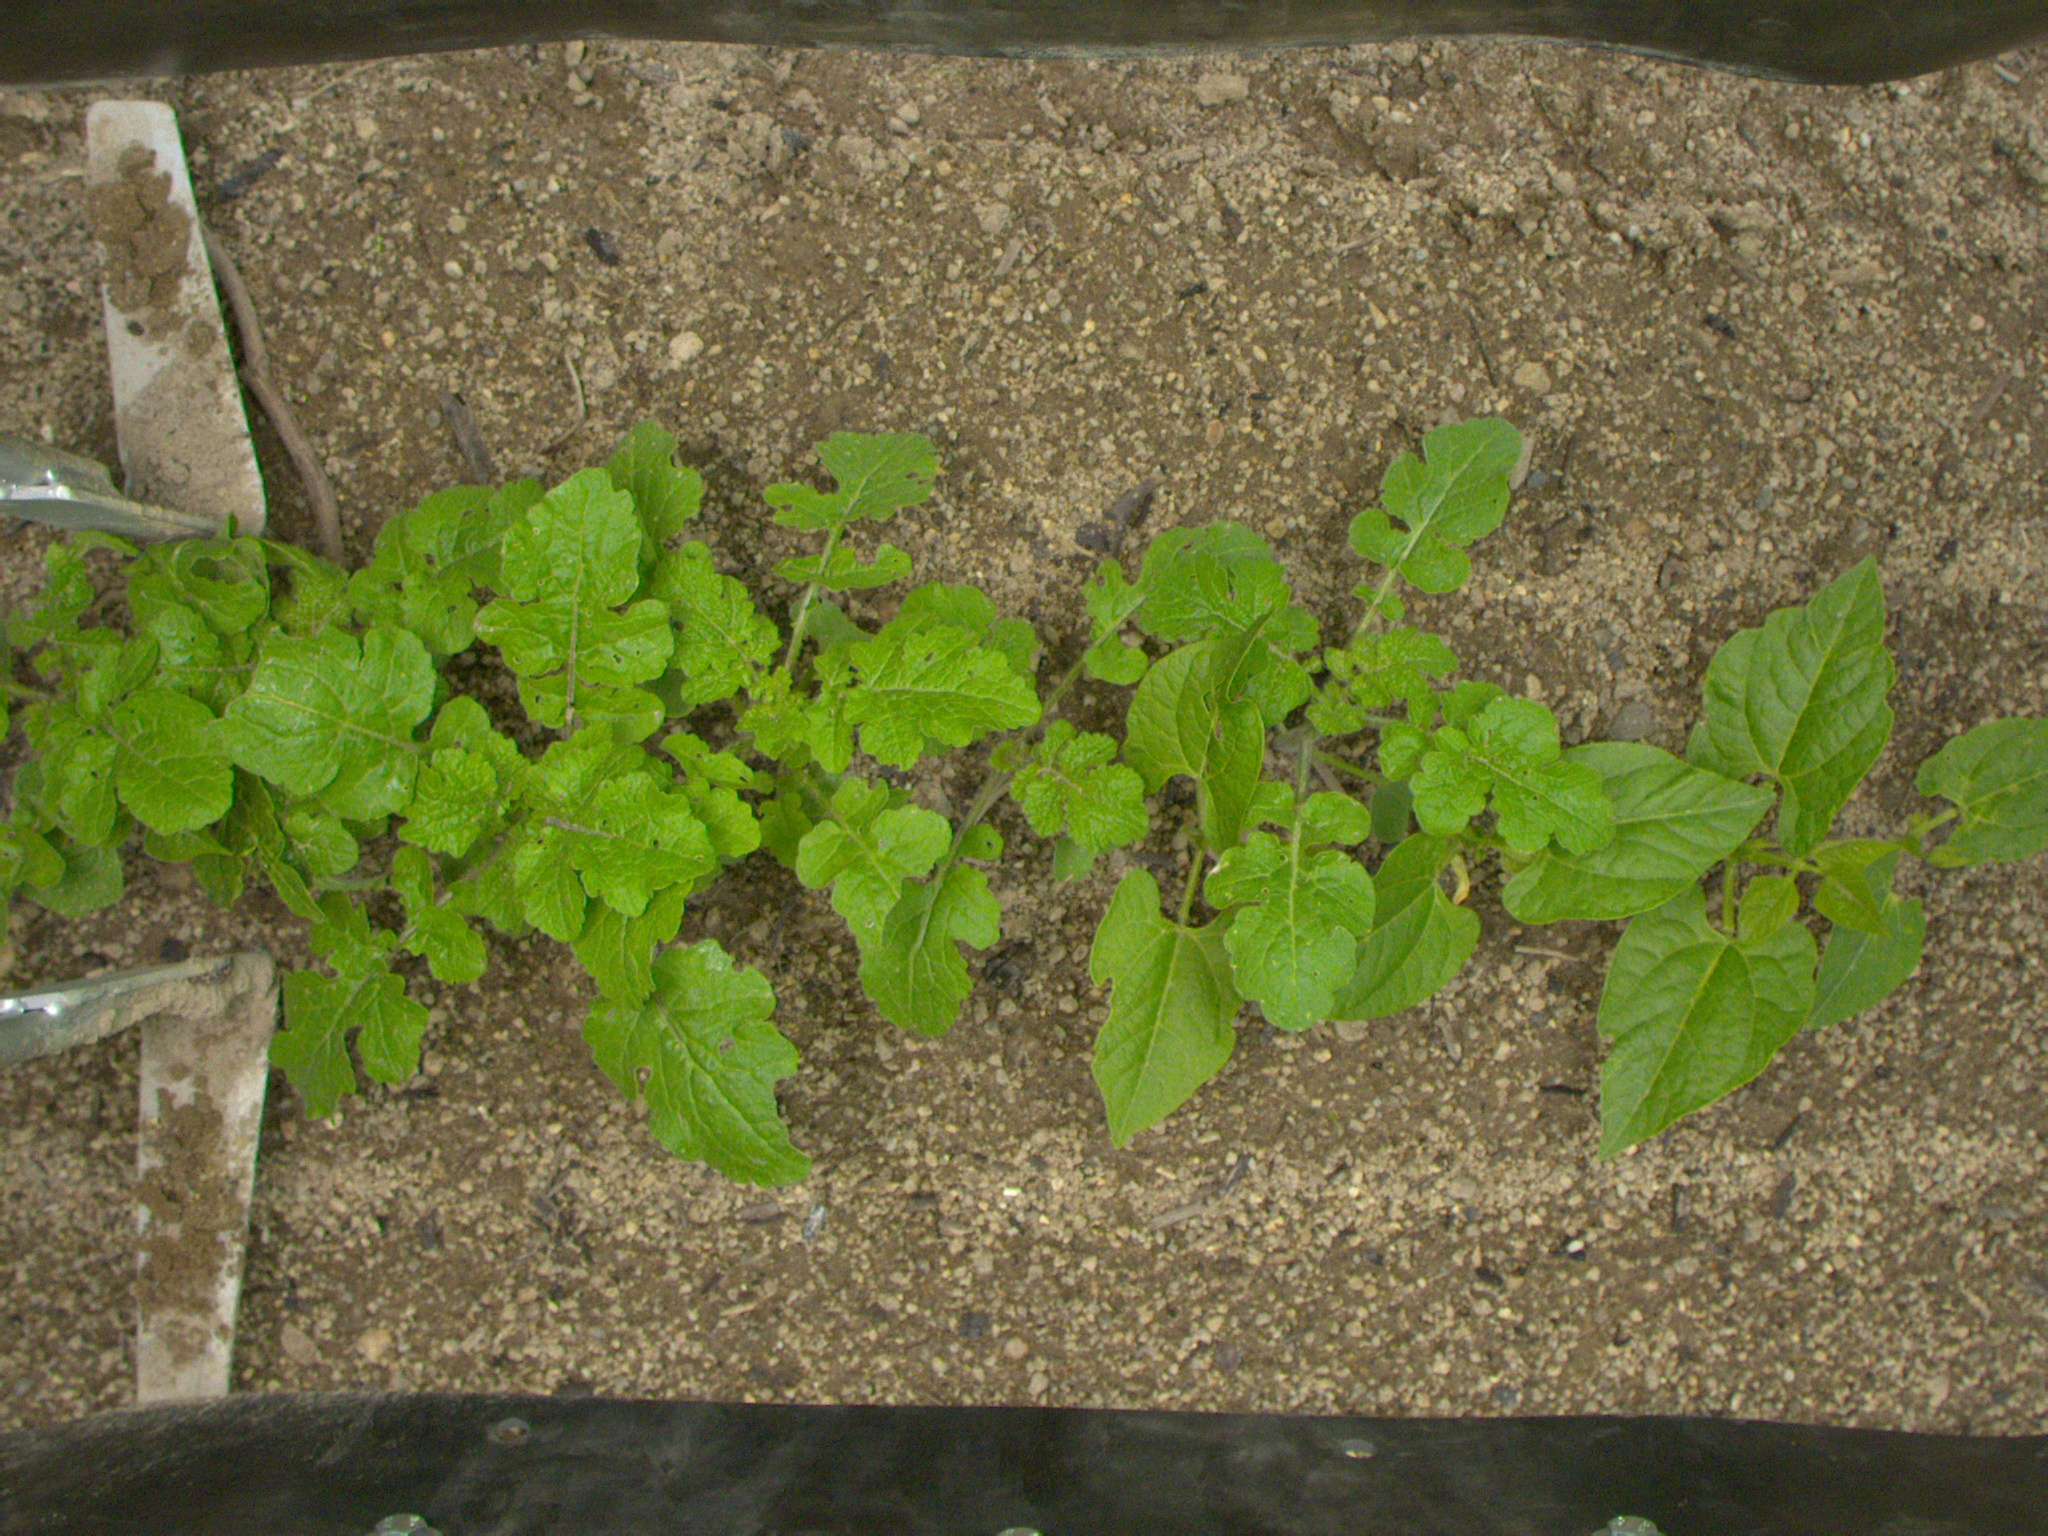
Crop: bean
Objects: bean, bean, bean, bean, stem_bean, stem_bean, stem_bean, stem_bean